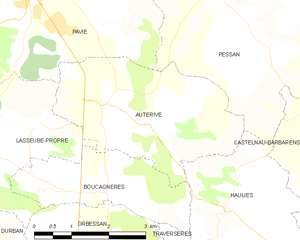
Auterive est une commune française située dans le département du Gers en région Occitanie.